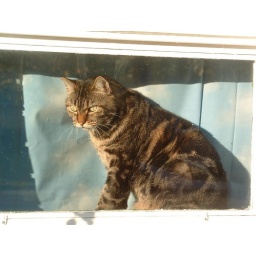
Xander in the window. I'm outside, he's sitting inside on the window sill.